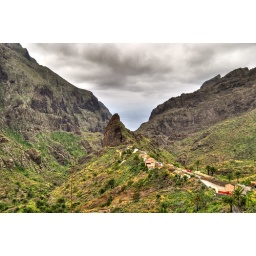
Masca is a small mountain village located in Buenavista del Norte on a small mountain road named Masca.